Eric Milton

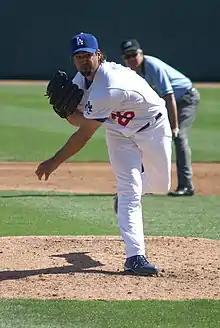
Milton with the Los Angeles Dodgers

Eric Robert Milton (born August 4, 1975) is an American former Major League Baseball left-handed starting pitcher who played for several teams between 1998 and 2009, and is currently the head coach at Severna Park High School.